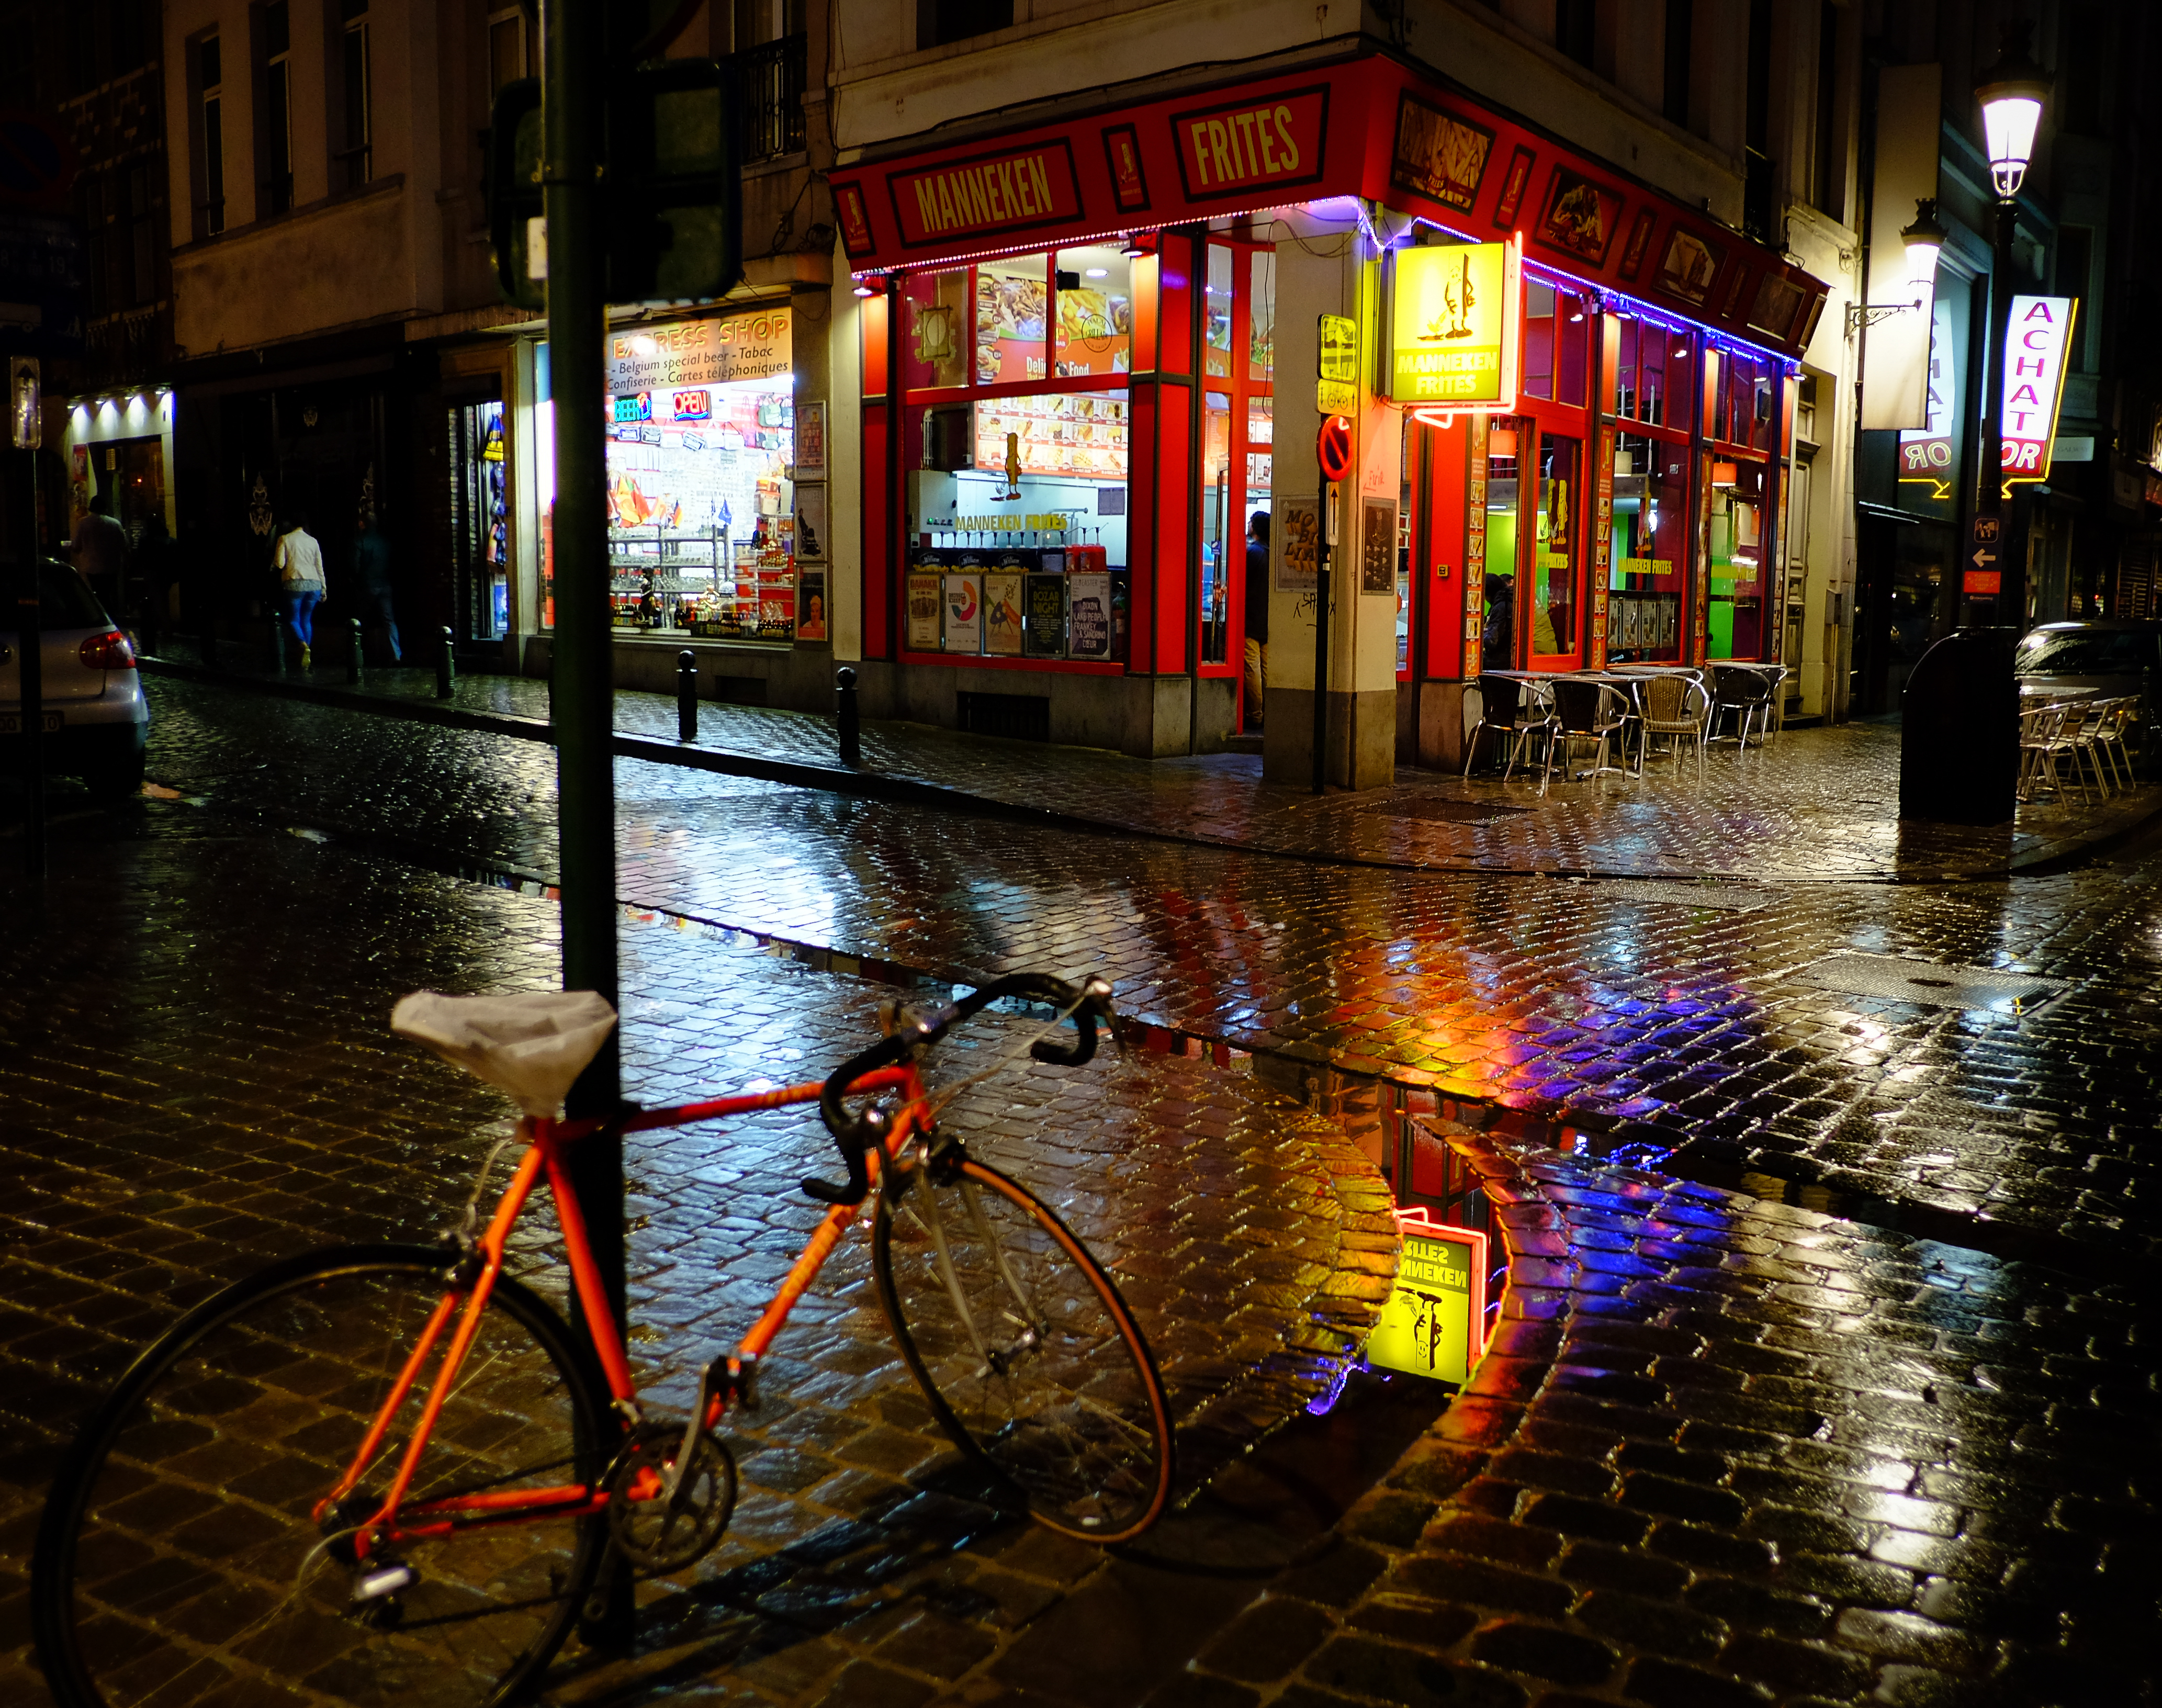
light, road, street, night, city, urban, cityscape, europe, evening, reflection, color, tourism, waterway, brussels, infrastructure, stadt, heritage, brssel, kulturerbe, culturalheritage, urban area, human settlement